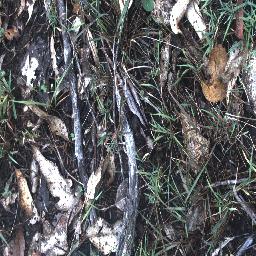
Label: negative